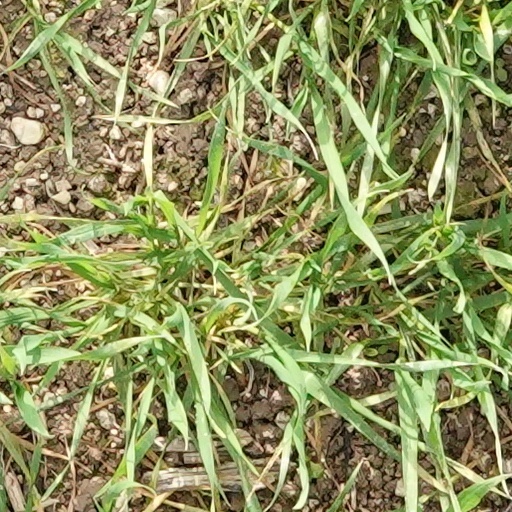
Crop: wheat